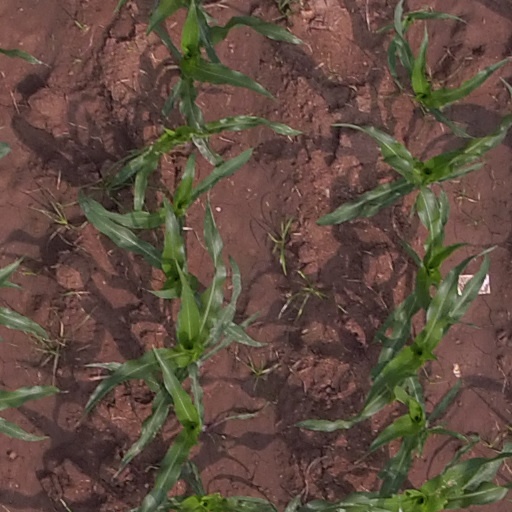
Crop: maize; corn